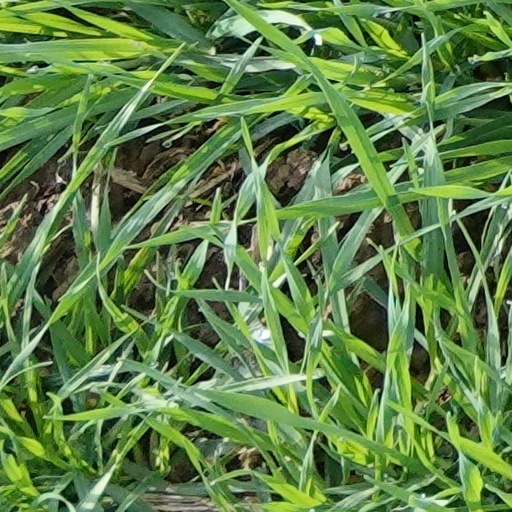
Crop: wheat